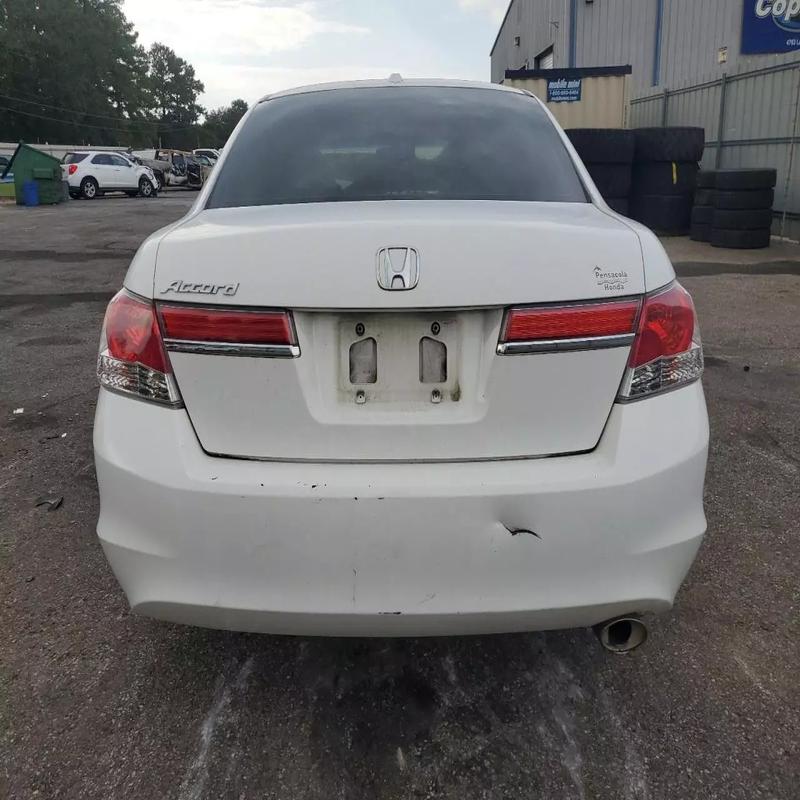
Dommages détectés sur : pare-choc arrière, plaque d'immatriculation arrière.
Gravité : majeur